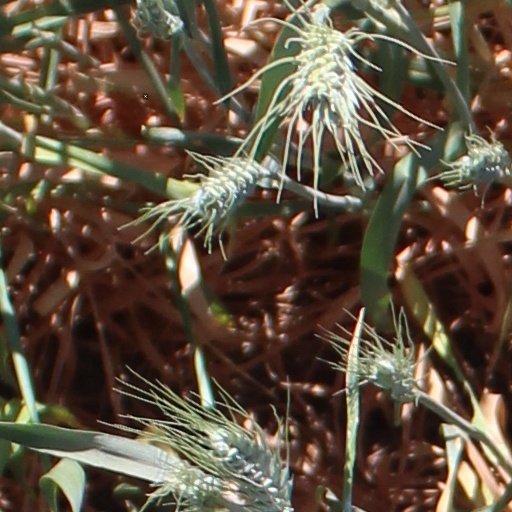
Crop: wheat